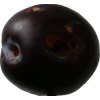
Label: plum